Spring Grove Forge Mansion

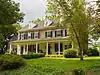
The mansion in 2013

Spring Grove Forge Mansion is a historic home located at East Earl Township, Lancaster County, Pennsylvania. The mansion is a large, two-story, L-shaped, stuccoed stone building. The main block is six bays wide and features a full-width gouge carved piazza. The kitchen wing is the oldest section and dates before 1764.